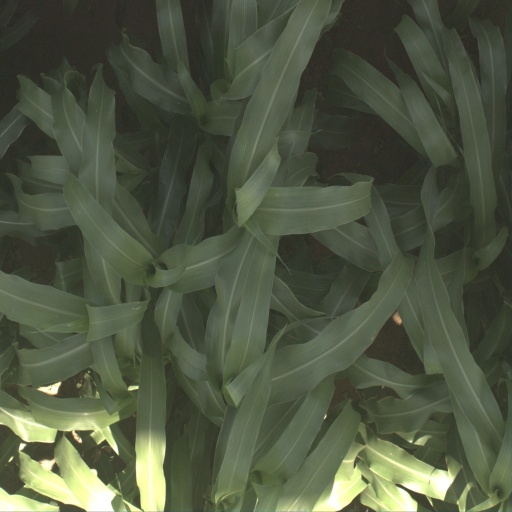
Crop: sorghum